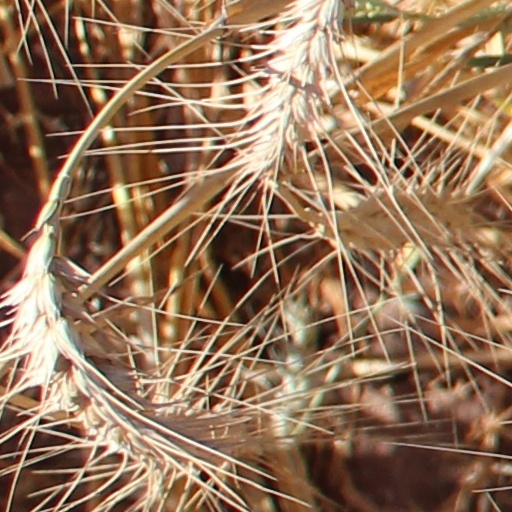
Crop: wheat